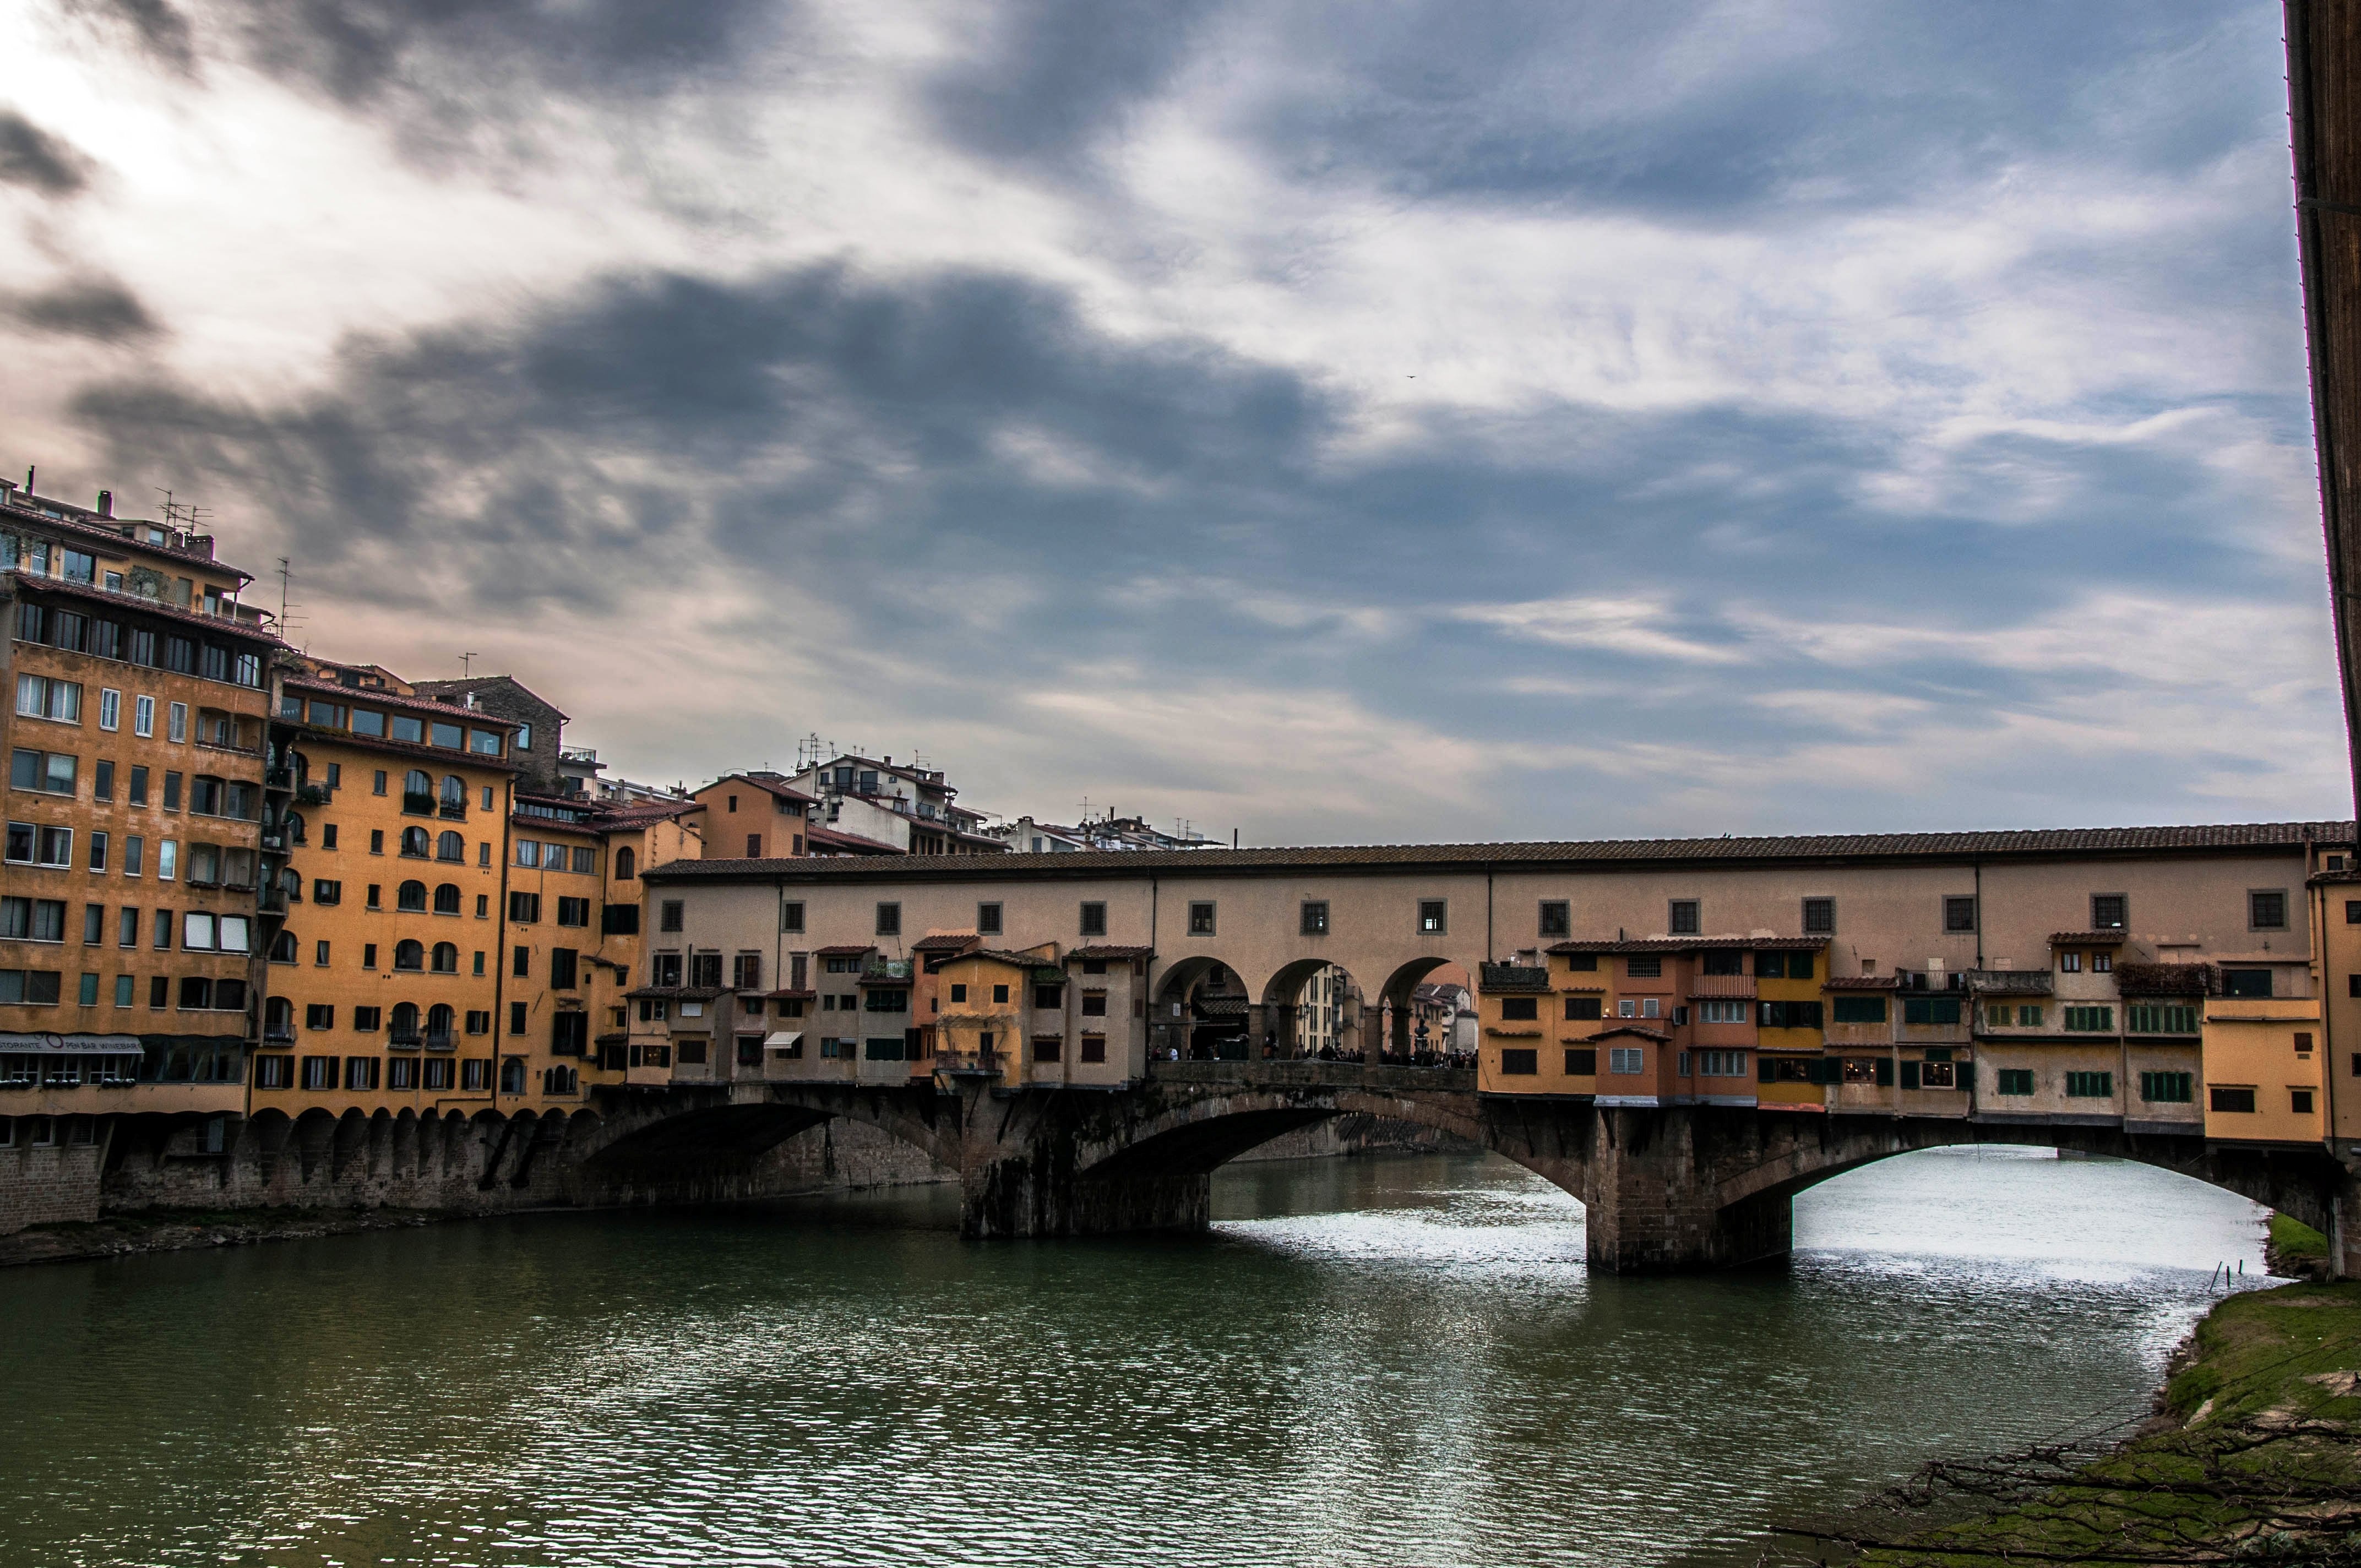
sea, water, architecture, bridge, river, monument, cityscape, reflection, italy, tuscany, waterway, art, history, florence, ponte vecchio